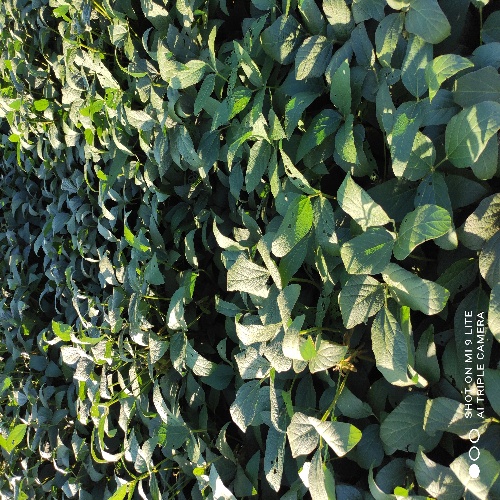
Label: Diabrotica_speciosa